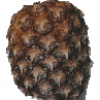
Label: Pineapple 1